Caltech Submillimeter Observatory

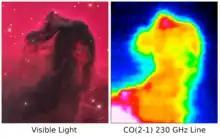
The Horsehead Nebula, as seen in visible light on the left, and on the right as a false color image made from data taken at the CSO, of the intensity of the 230 GHz rotational transition of carbon monoxide.

The University of Texas provided additional funding from the start of 1988 through the end of 2012.